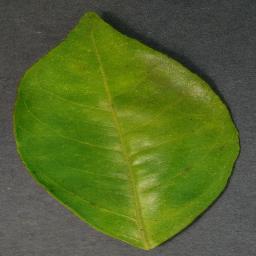
Label: Orange___Haunglongbing_(Citrus_greening)